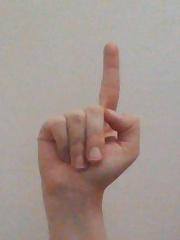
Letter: bb